Tokin (headwear)

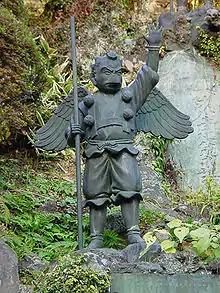
Statue of a as a wearing a

The is one of the standard items which wear as a uniform. When practising in the deep mountains, they wear , a set consisting of upper robe and trousers, "Yuigesa", a harness or sash adorned with pom-poms on the body, (Buddhist Prayer beads) on the side, a on the head, "Kyahan", on the calves, sandals made from straw, hold "Shakujō", a metal rod, in their hands, wear "Oi", a kind of backpack, and , a box borne on the shoulders containing prayers, paperwork and writing supplies, and blow a "Horagai" (conch-shell horn). These sacred items may guard them from the malicious spirits, thus they are safe in the deep forests. This style was established in the Kamakura or Muromachi period, and the contemporary keep this tradition today.